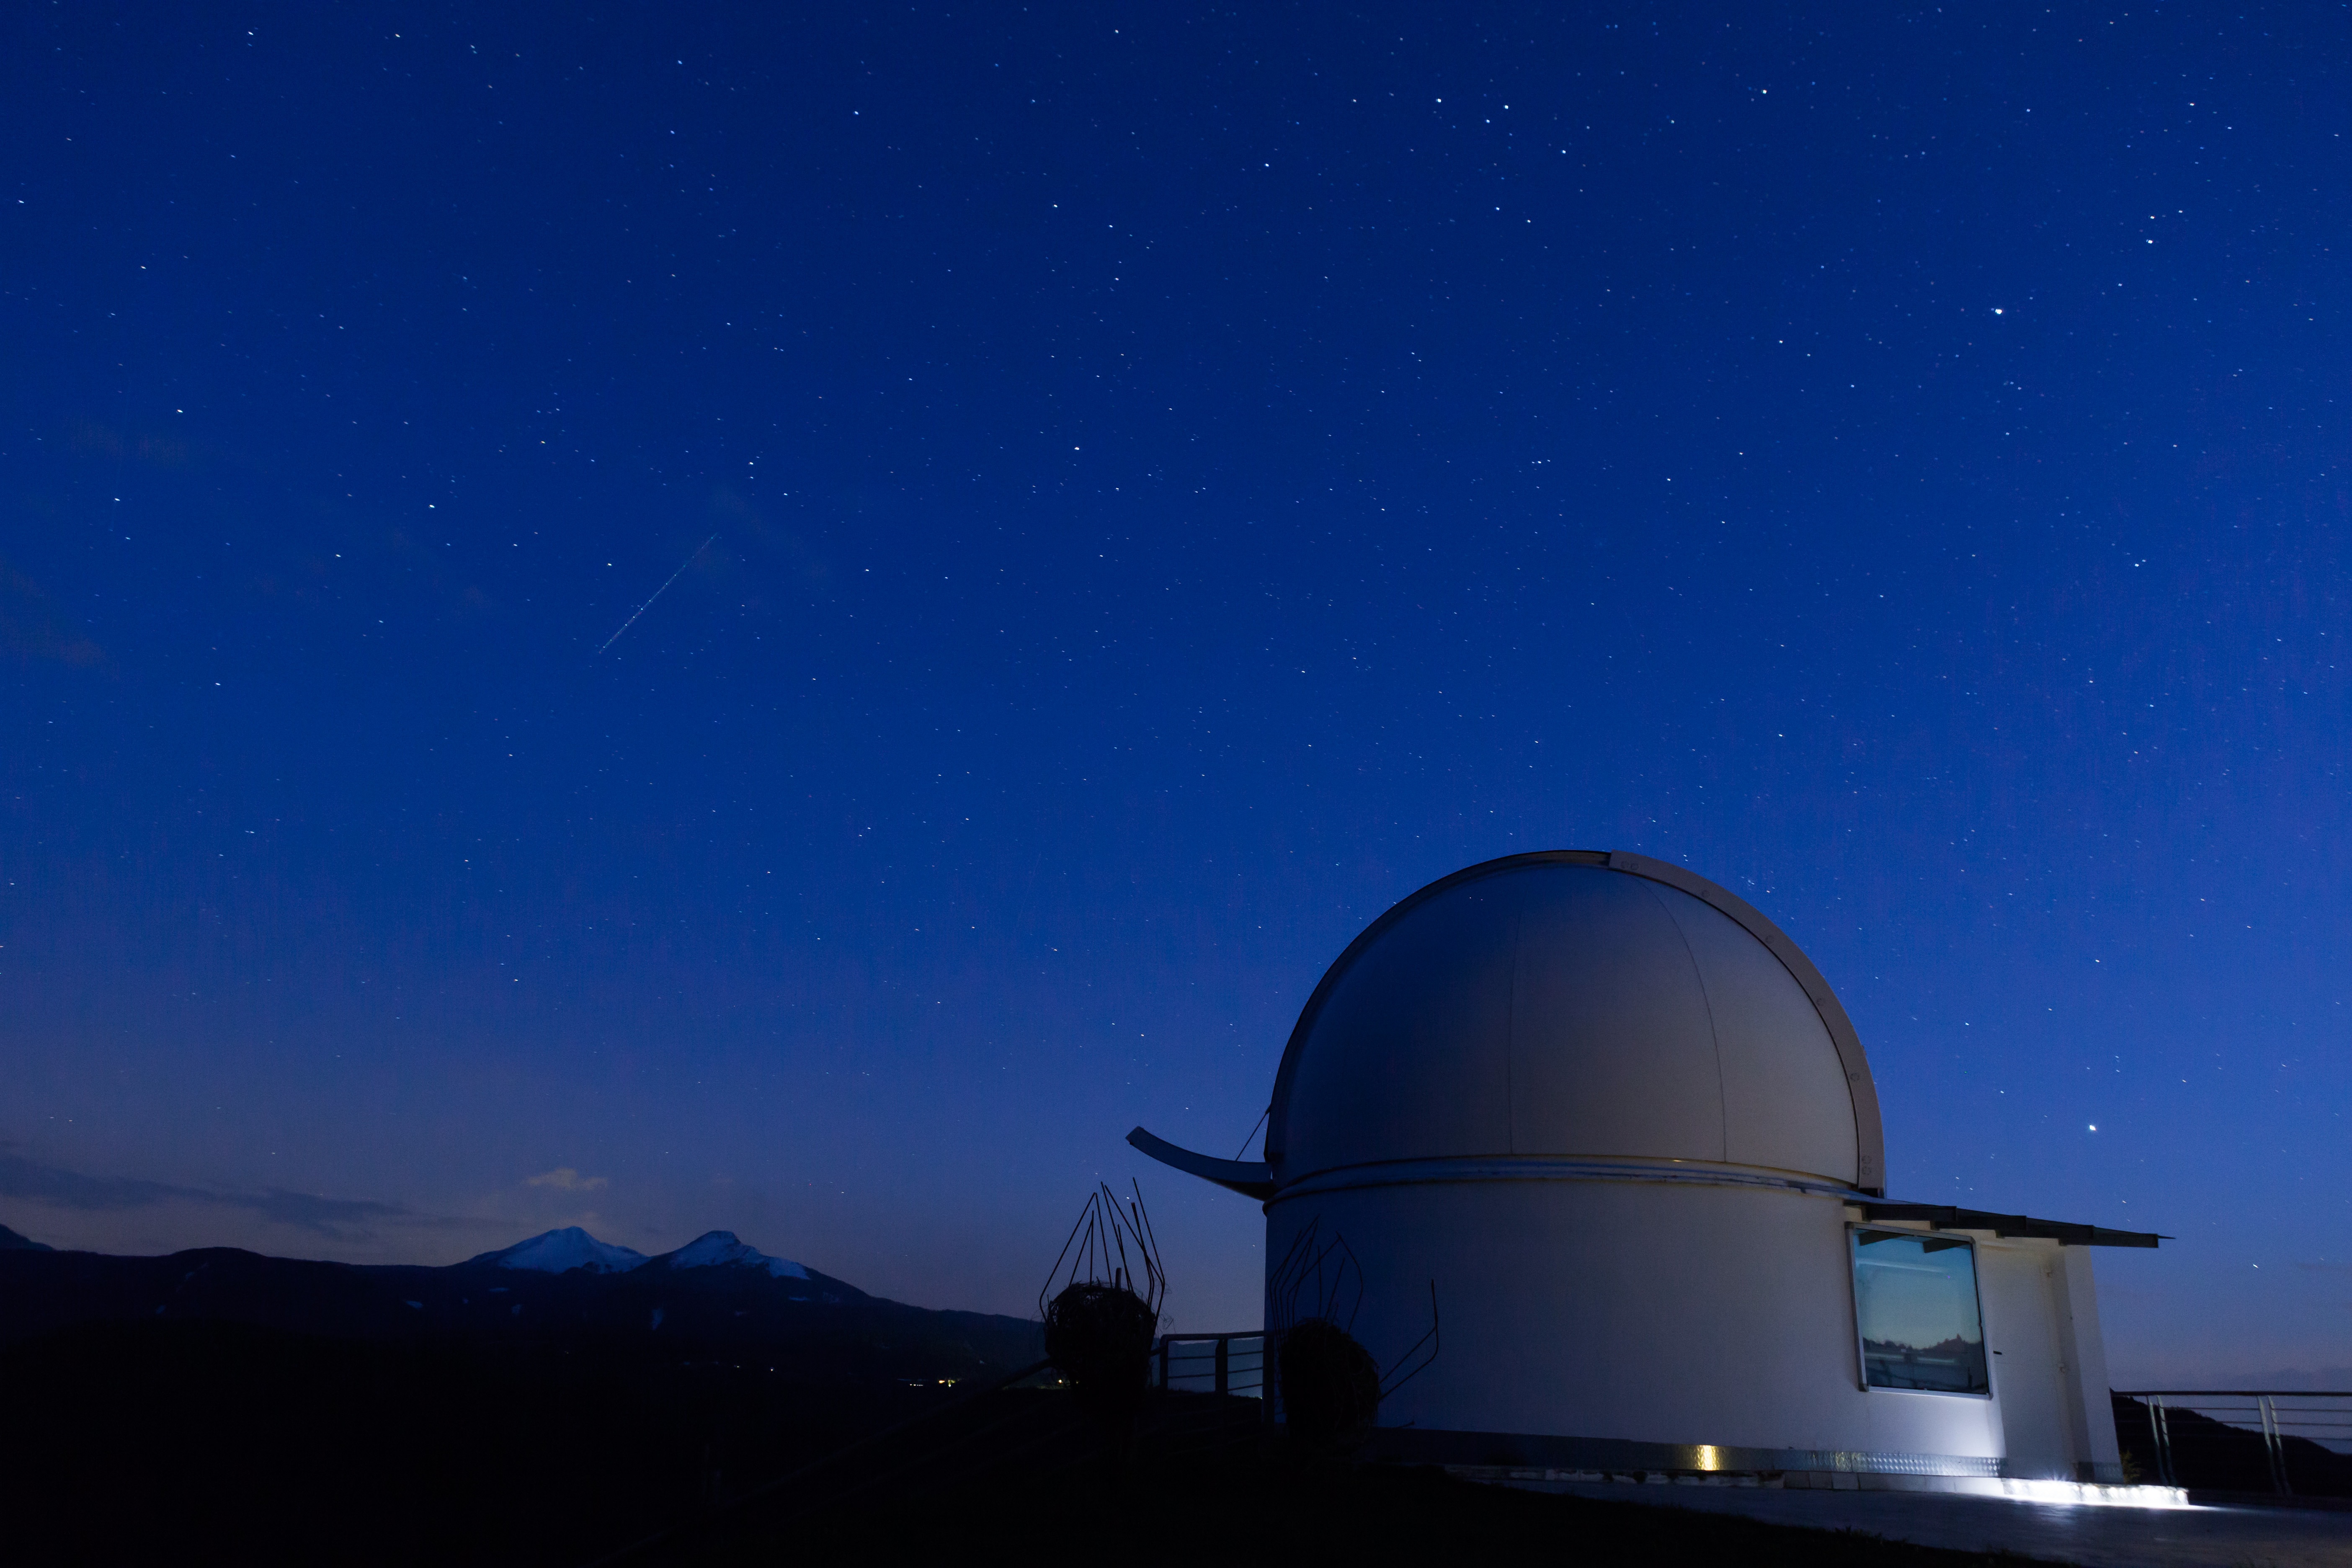
sky, night, star, atmosphere, dusk, telescope, space, moonlight, observatory, theatre, science, astronomy, stars, orbit, astronomical object, atmosphere of earth